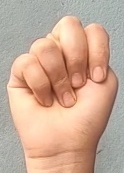
ASL sign: N